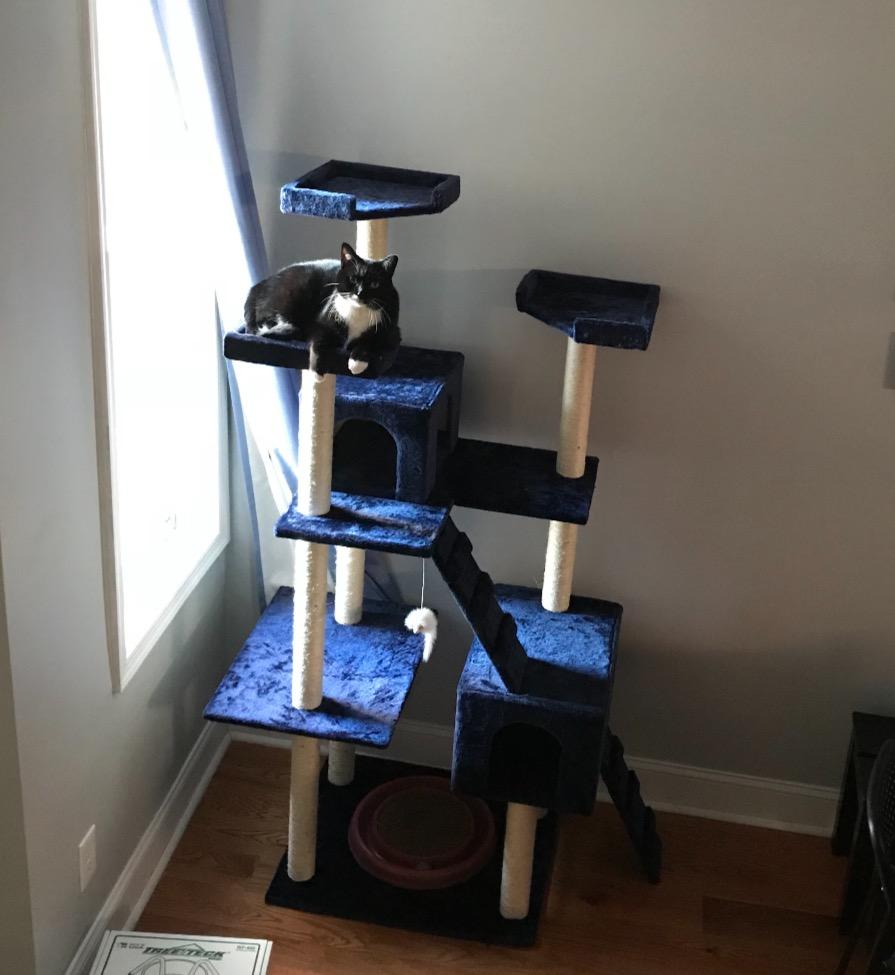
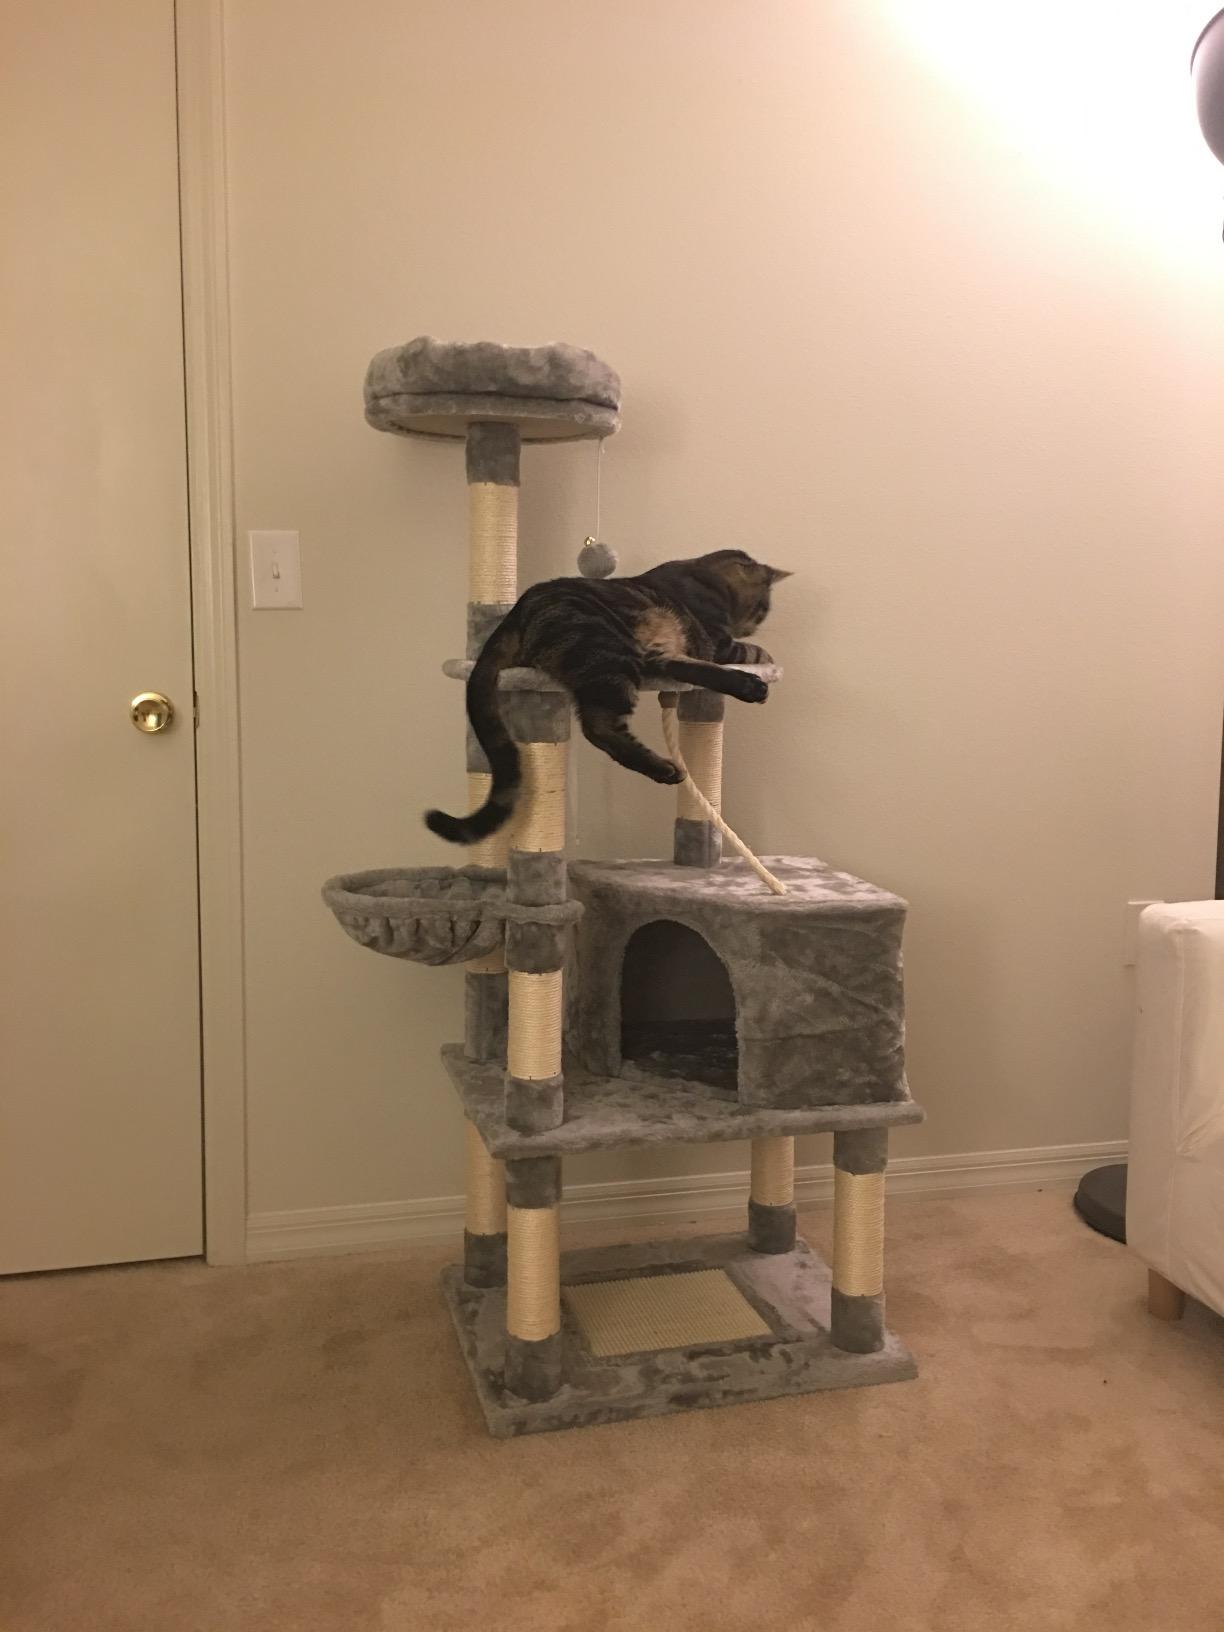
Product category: items_cat tree
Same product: no